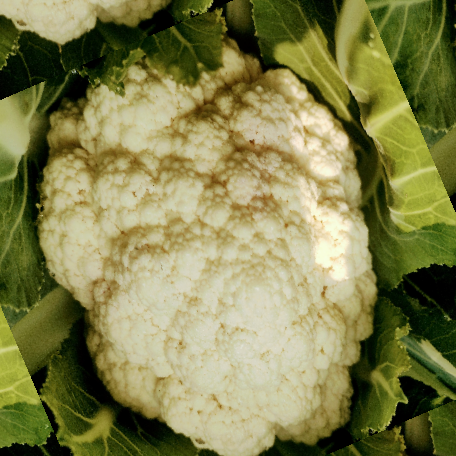
Label: Disease Free